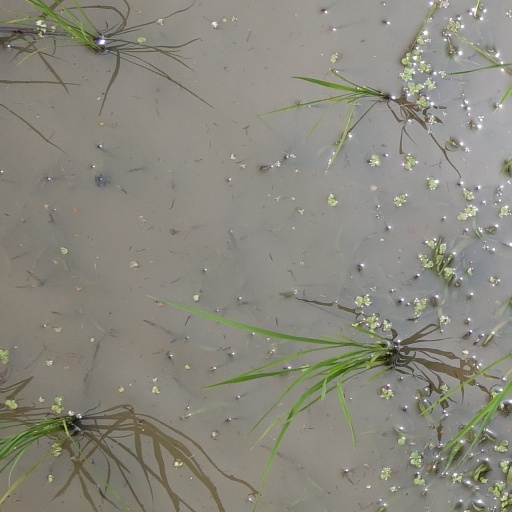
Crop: rice